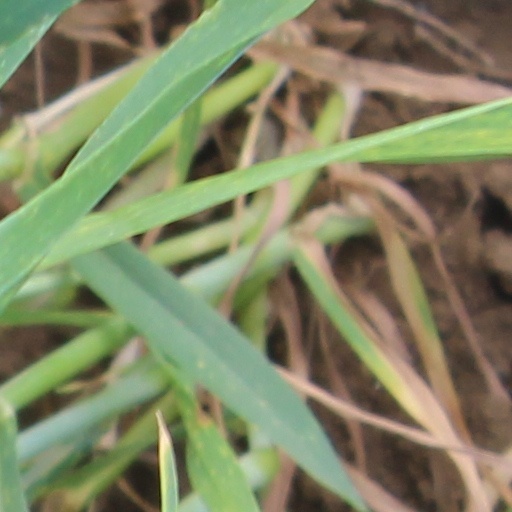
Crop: wheat